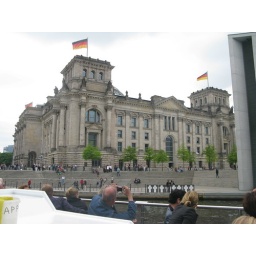
Reichstag in Berlin from the tour boat on the river Spree